Blegdamsvej

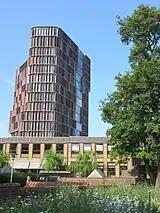
The Mærsk Tower

From the middle of the 19th century, the narrow lots came into other use, first for construction of smaller industrial enterprises and later apartment buildings, although the last bleacher did not disappear until 1867.